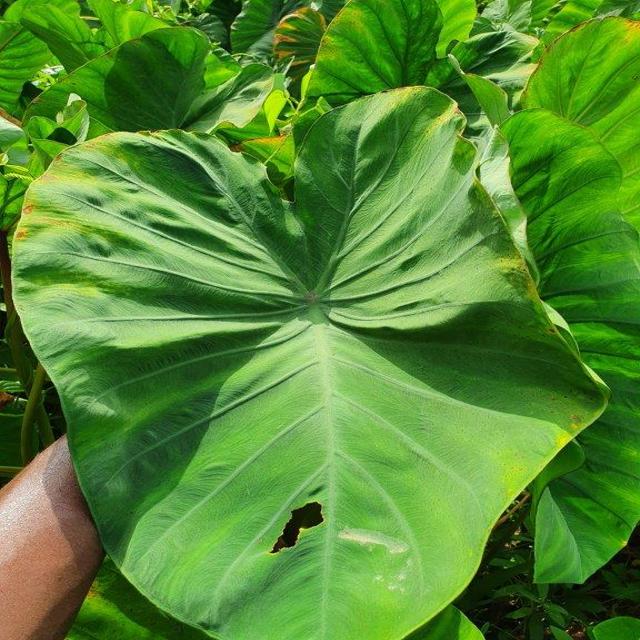
Label: Early_Blight